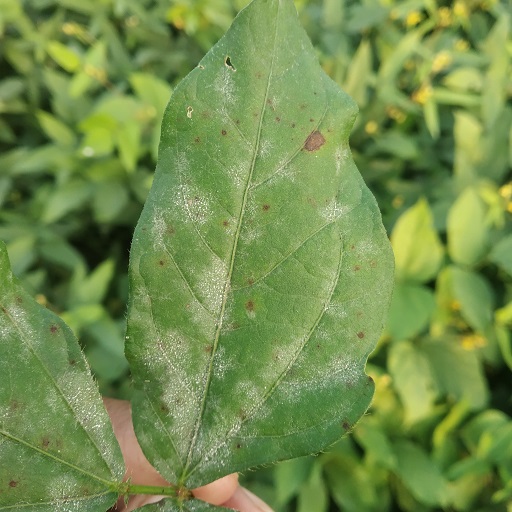
Label: Powdery Mildew